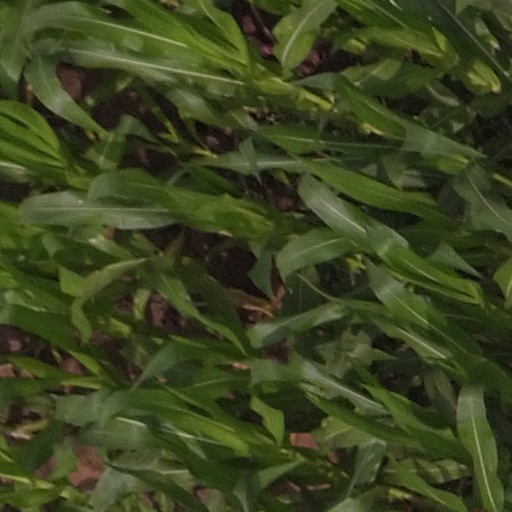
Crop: maize; corn